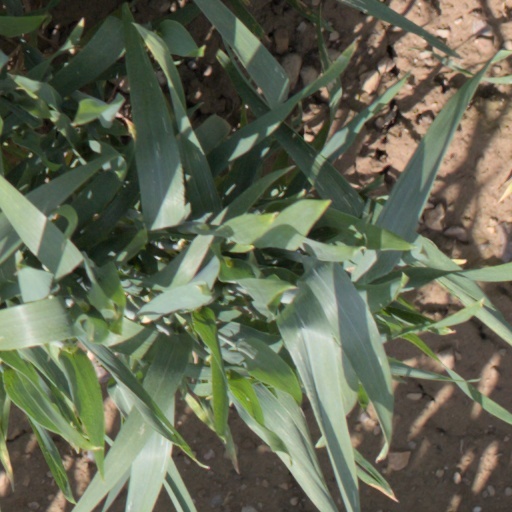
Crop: wheat